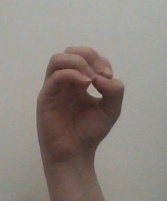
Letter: ha